Thomas C. Hart

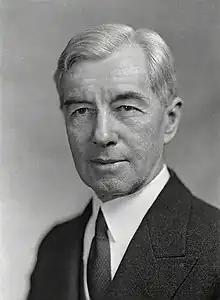

Thomas Charles Hart (June 12, 1877July 4, 1971) was an admiral in the United States Navy, whose service extended from the Spanish–American War through World War II. Following his retirement from the navy, he served briefly as a United States Senator from Connecticut.